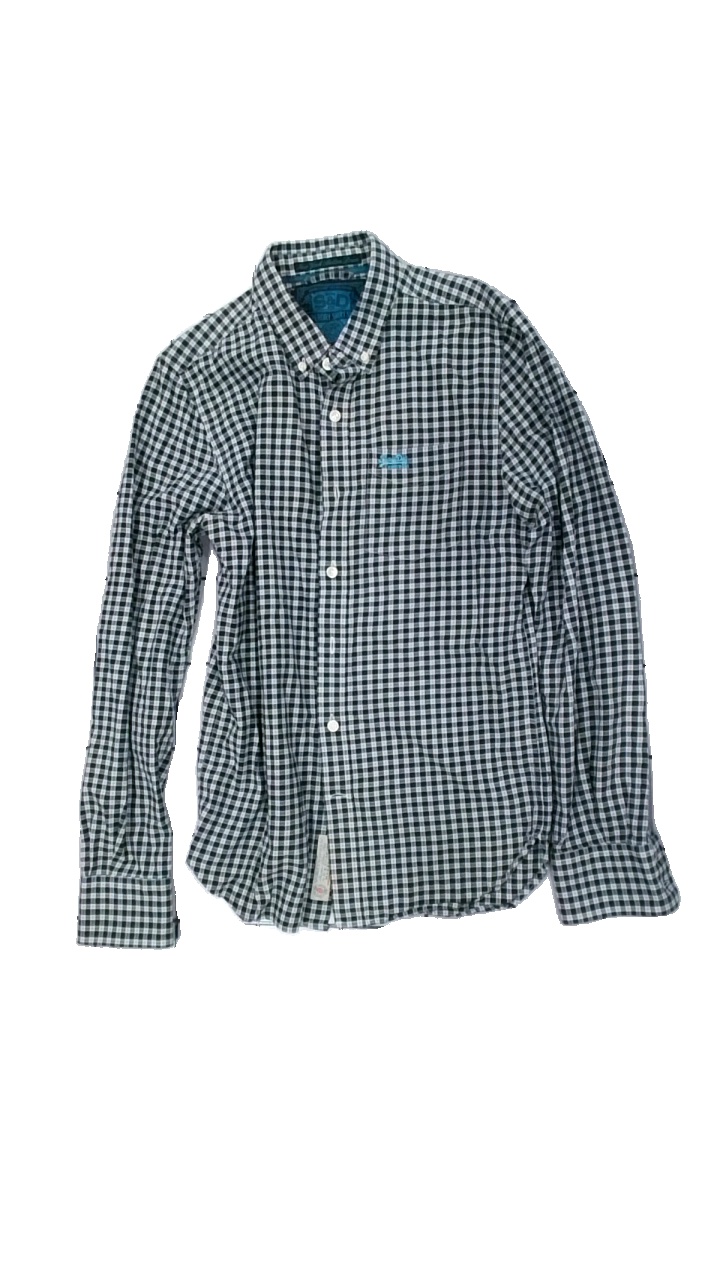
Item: Shirt (Men)
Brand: Superdry
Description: rutig skjorta
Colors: Grey, White, Black
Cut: Regular
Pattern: Checkered print
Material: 100% cotton
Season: All
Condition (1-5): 5
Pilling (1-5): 5
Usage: Reuse
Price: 50-100